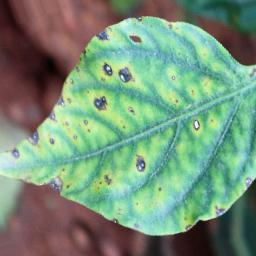
Label: cercospora